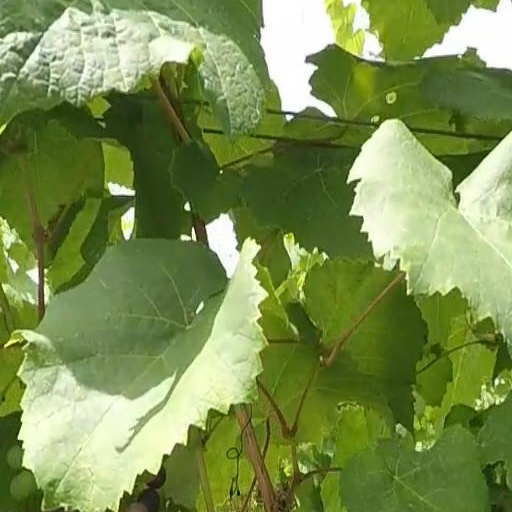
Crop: grape